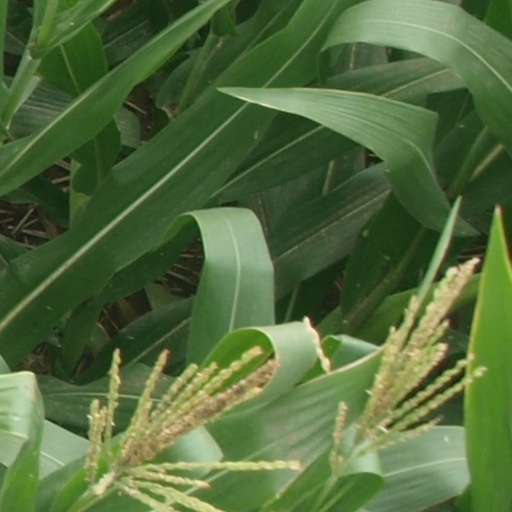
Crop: maize; corn